Citroën 2CV

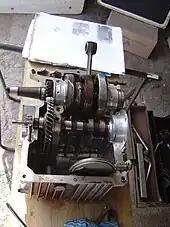
2CV flat-twin engine halved with piston removed—showing connecting rod, crankshaft, crankcase, camshaft, spring-loaded split timing gear and engine oil pickup

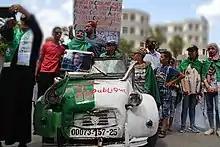
Flag-painted 2 CV during Algerian protests in 2019.

The engine was designed by Walter Becchia and Lucien Gerard, with a nod to the classic BMW boxer motorcycle engine. It was an air-cooled, flat-twin, four-stroke, 375 cc engine with pushrod operated overhead valves and a hemispherical combustion chamber. The earliest model developed . A 425 cc engine was introduced in 1955 with initially , later increased to , followed in 1970 by a 602 cc one giving at 7000 rpm. With the 602 cc engine, the tax classification was bumped into the 3CV category, but the name remained unchanged. A 435 cc engine was introduced at the same time to replace the 425 cc unit; the 435 cc engine car was named 2CV 4 while the 602 cc took the name 2CV 6 (a variant in Argentina took the name 3CV). The 602 cc engine evolved to the M28 with in 1970; this was the most powerful engine fitted to the 2CV. A new 602 cc giving at a slower 5,750 rpm was introduced in 1979, being the final version. This engine was less powerful, and more efficient, allowing lower fuel consumption and better top speed, at the price of decreased acceleration. All 2CVs with the M28 engine can run on unleaded petrol.